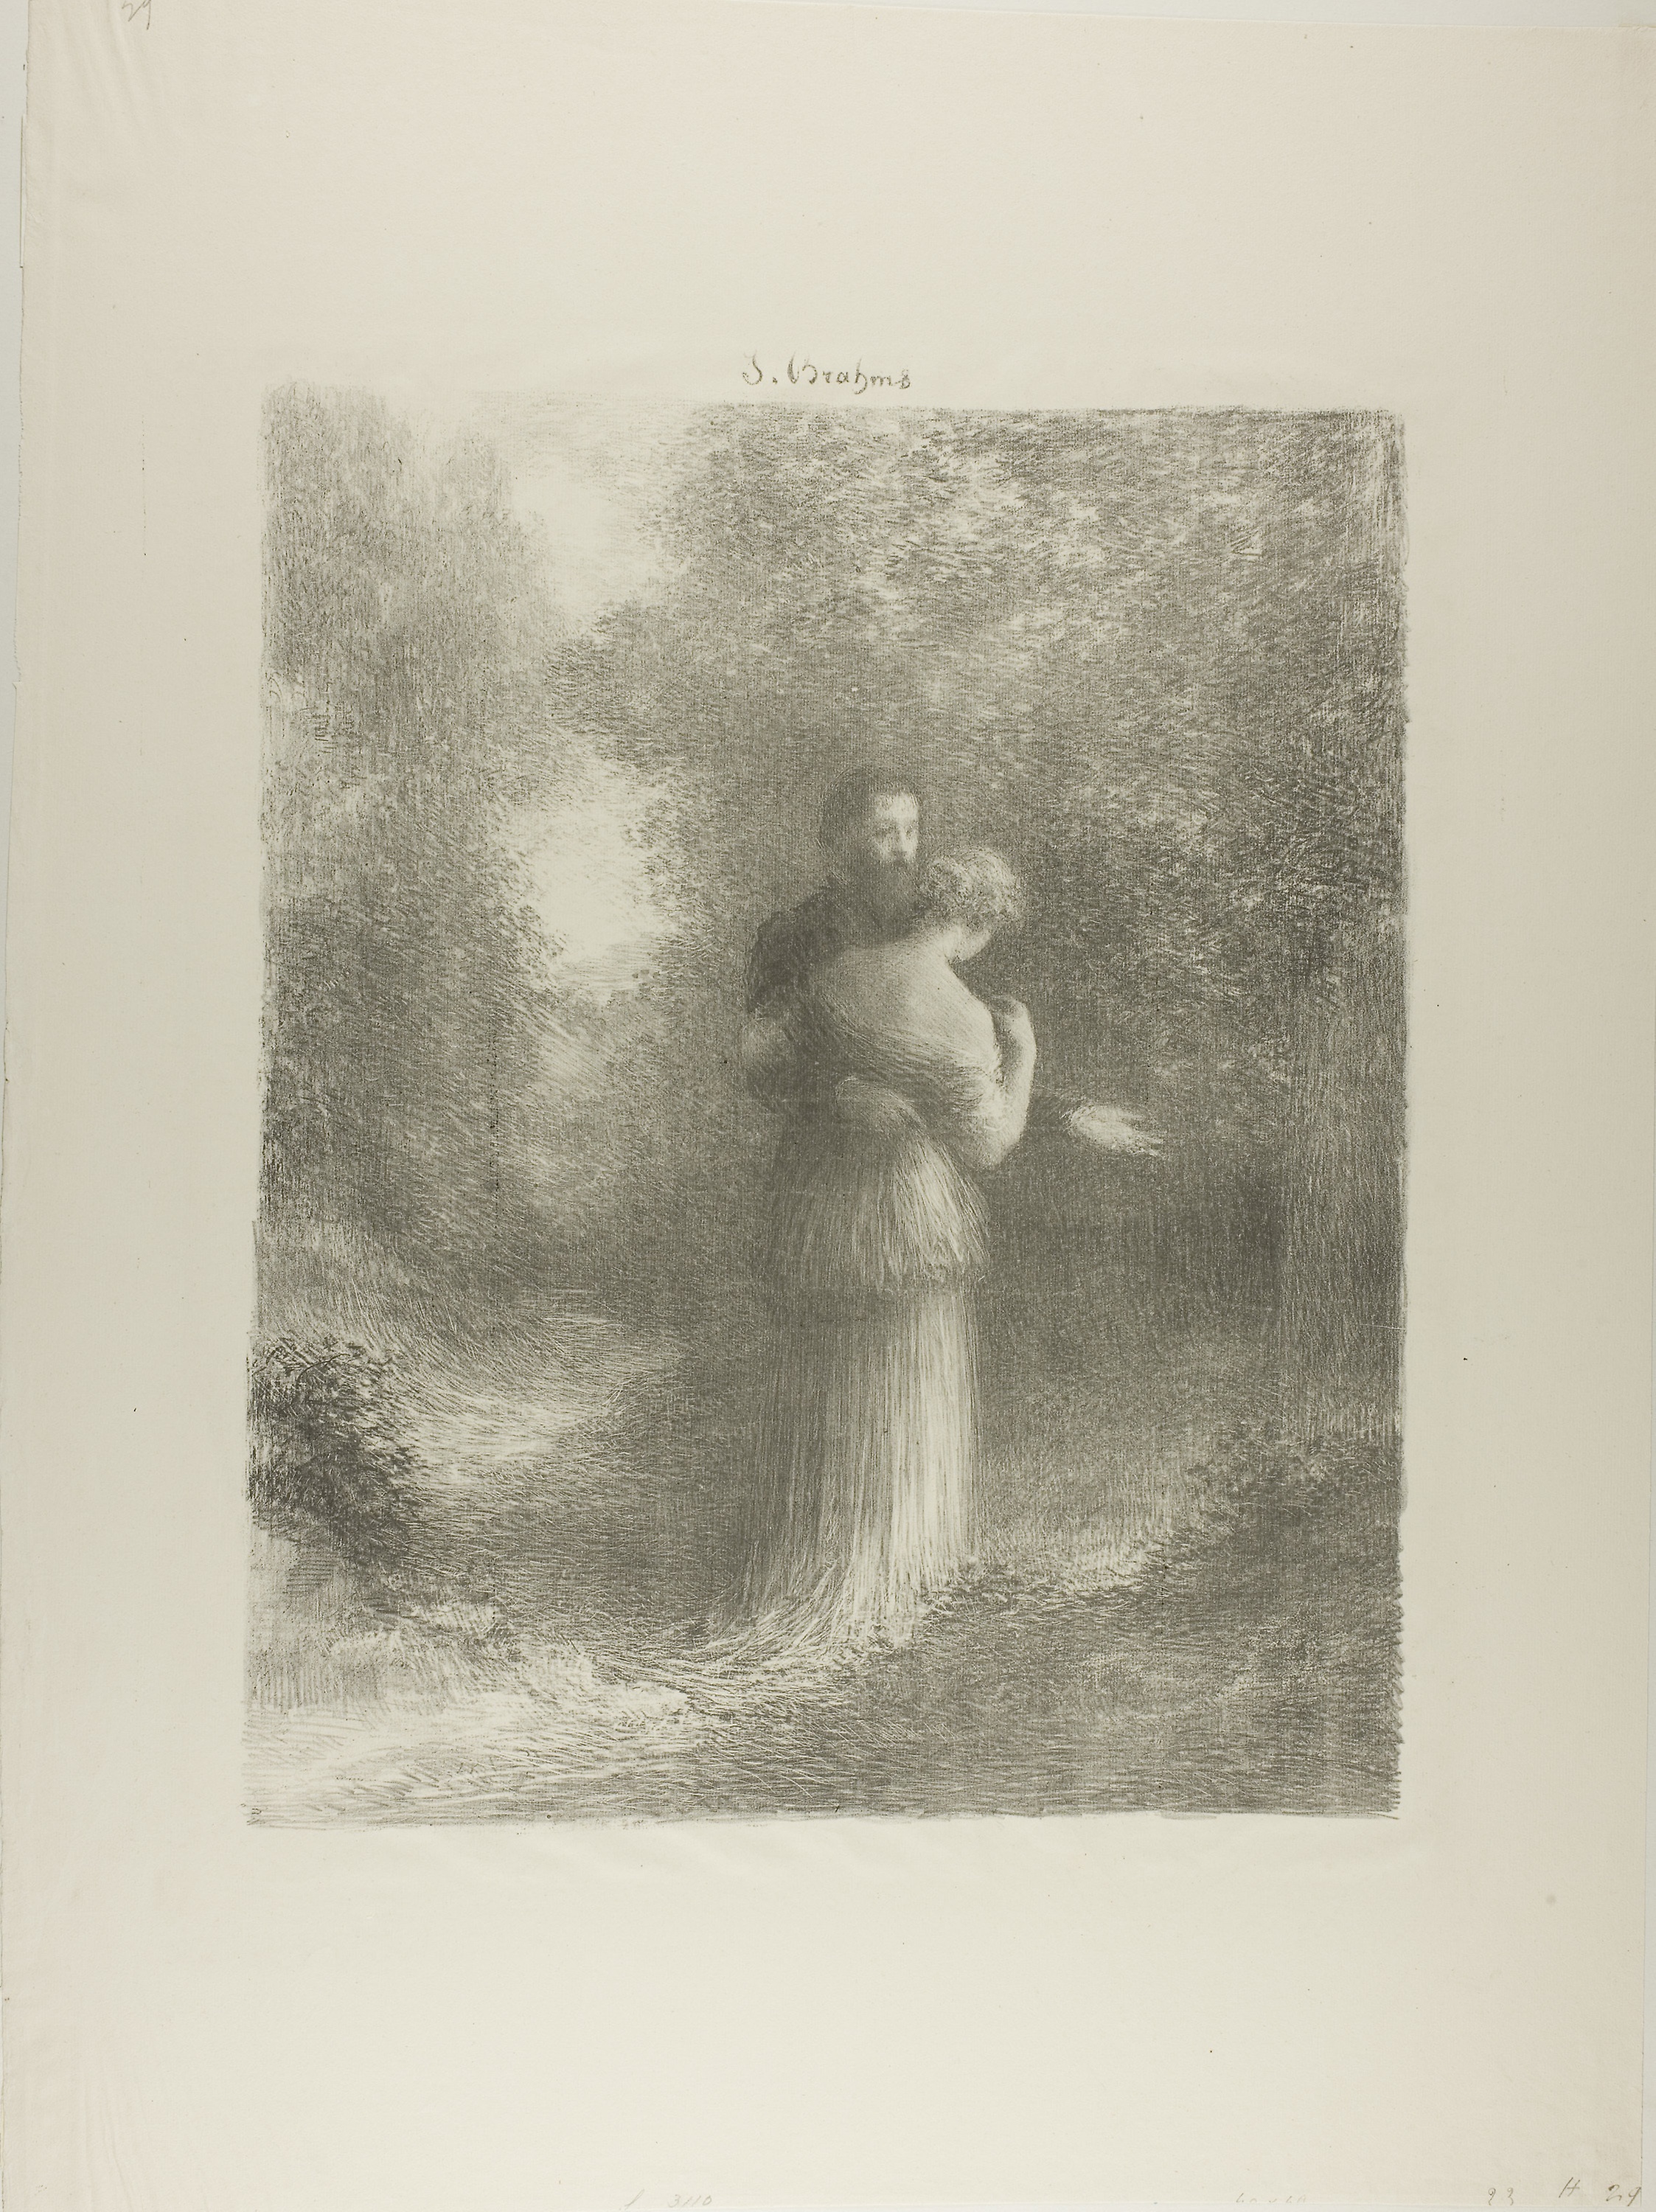
photograph, painting, black and white, art, drawing, artwork, picture frame, visual arts, stock photography, monochrome, still life photography